Question: Please indicate a possible affordance area of the knife that can be used for holding
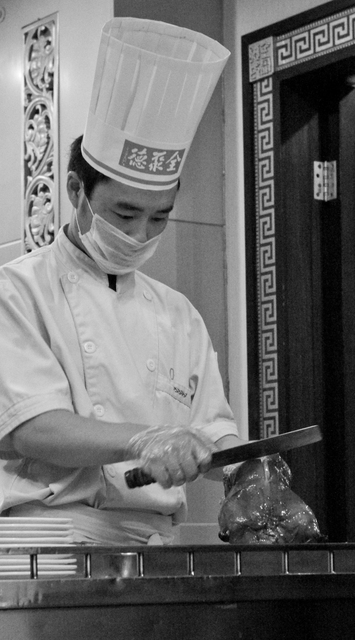
Answer: [124.255, 456.882, 196.255, 486.7]